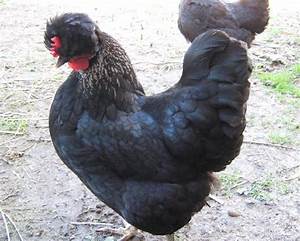
Label: chicken